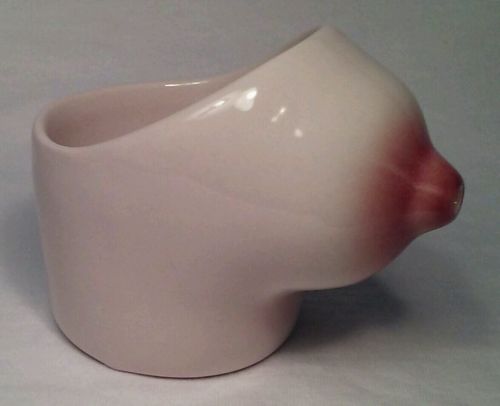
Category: mug